Invisible (Hautman novel)

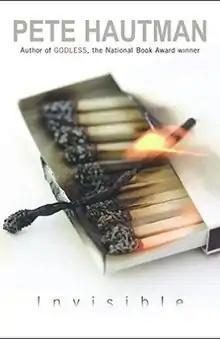
First edition cover

Invisible is a 2005 young adult novel by American author Pete Hautman, detailing a 17-year-old boy's battle with his inner demons/mental illness and his descent into insanity. It won the 2006 Wisconsin Library Association Children's Book Award. The American Library Association's Young Adult Library Services Association (YALSA) named it one of the best books for young adults of 2006.